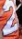
Number: 2